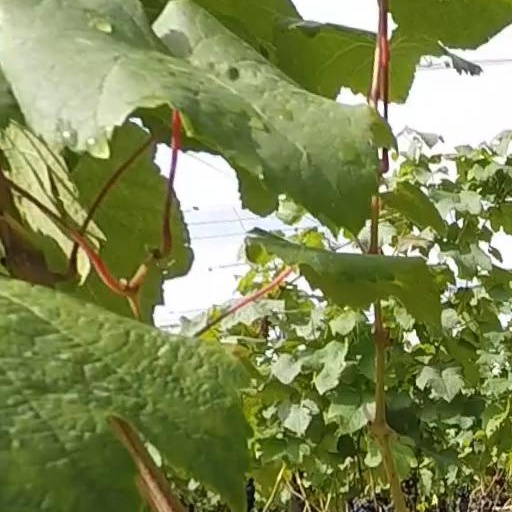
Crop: grape